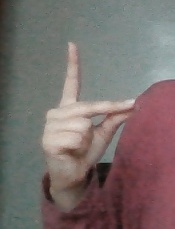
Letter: ta